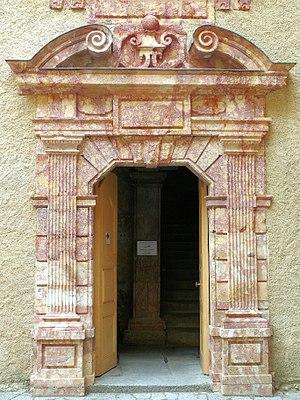
Saint-Alban-sur-Limagnole - Château - Portail de l'escalier d'honneur
Le château de Saint-Alban est un château situé à Saint-Alban-sur-Limagnole en Lozère. Il est sur le chemin de la via Podiensis, l'un des chemins du pèlerinage de Saint-Jacques-de-Compostelle. Ancienne propriété des barons d'Apchier, puis des barons de Molette de Morangiès, il est depuis 1824 utilisé comme centre psychiatrique.